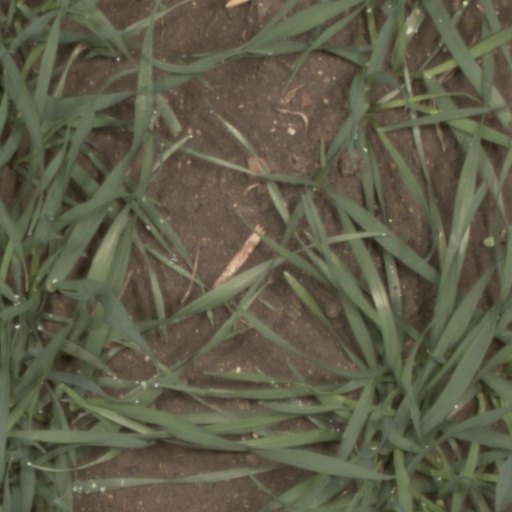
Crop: wheat